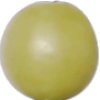
Label: Grape White 2